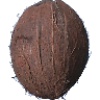
Label: Cocos 1